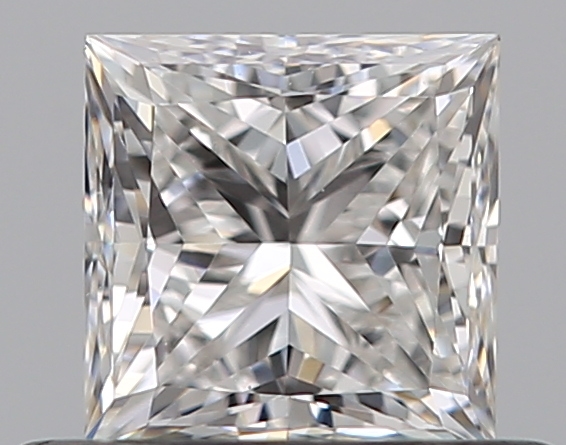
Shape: princess
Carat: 0.51
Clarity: VS2
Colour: E
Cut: EX
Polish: EX
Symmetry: VG
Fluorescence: N
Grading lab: GIA
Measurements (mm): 4.28 x 4.22 x 3.1